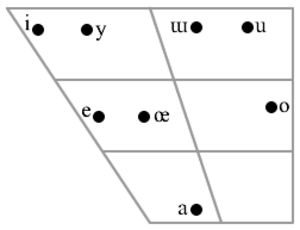
Le turc est une langue parlée principalement en Turquie et en Chypre du Nord. Il appartient à la famille des langues turques. Bien que les langues d'autres pays turcophones, principalement des républiques de l'ancienne URSS, soient proches du turc, il existe d'importantes différences phonologiques, grammaticales ou lexicales entre ces langues.